Dorothy Day

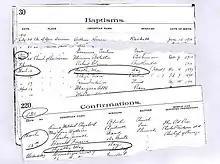
Dorothy Day Baptism and Confirmation records from the Episcopal Church of Our Saviour, Chicago, circa 1911

Dorothy May Day was born on November 8, 1897, in the Brooklyn Heights neighborhood of Brooklyn, New York. She was born into a family described by one biographer as "solid, patriotic, and middle class". Her father, John Day, was a Tennessee native of Irish heritage, while her mother, Grace Satterlee, a native of upstate New York, was of English ancestry. Her parents were married in an Episcopal church in Greenwich Village. She had three brothers (including Donald S. Day) and a sister and was the third oldest child. In 1904, her father, a sportswriter devoted to horse racing, took a position with a newspaper in San Francisco. The family lived in Oakland, California, until the San Francisco Earthquake of 1906 destroyed the newspaper's facilities, and her father lost his job. From the spontaneous response to the earthquake's devastation, the self-sacrifice of neighbors in a time of crisis, Day drew a lesson about individual action and the Christian community. The family relocated to Chicago.